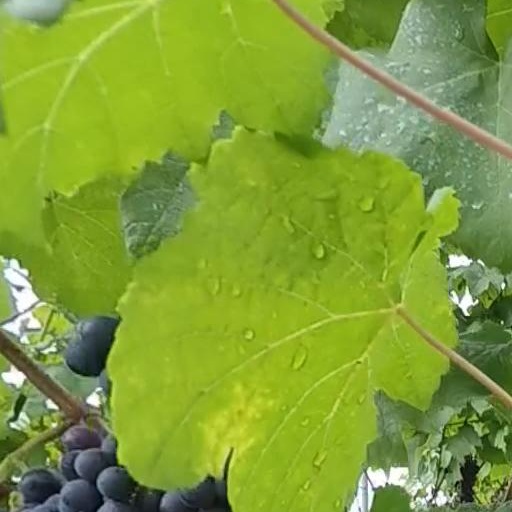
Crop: grape